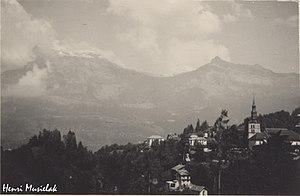
Vue sur Saint-Gervais-les-Bains. Widok kurortu Saint-Gervais-les-Bains w Górnej Sabaudii.